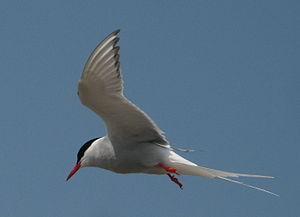
Fugle / Danmarks fugle
Havternen er en ellers arktisk fugl, der yngler i Danmark.
Fugle er tobenede, landlevende hvirveldyr, der lægger æg og har næb og fjer. De fleste fugle kan flyve og er ligesom pattedyr varmblodede. Fugle regnes traditionelt for en klasse af hvirveldyr.